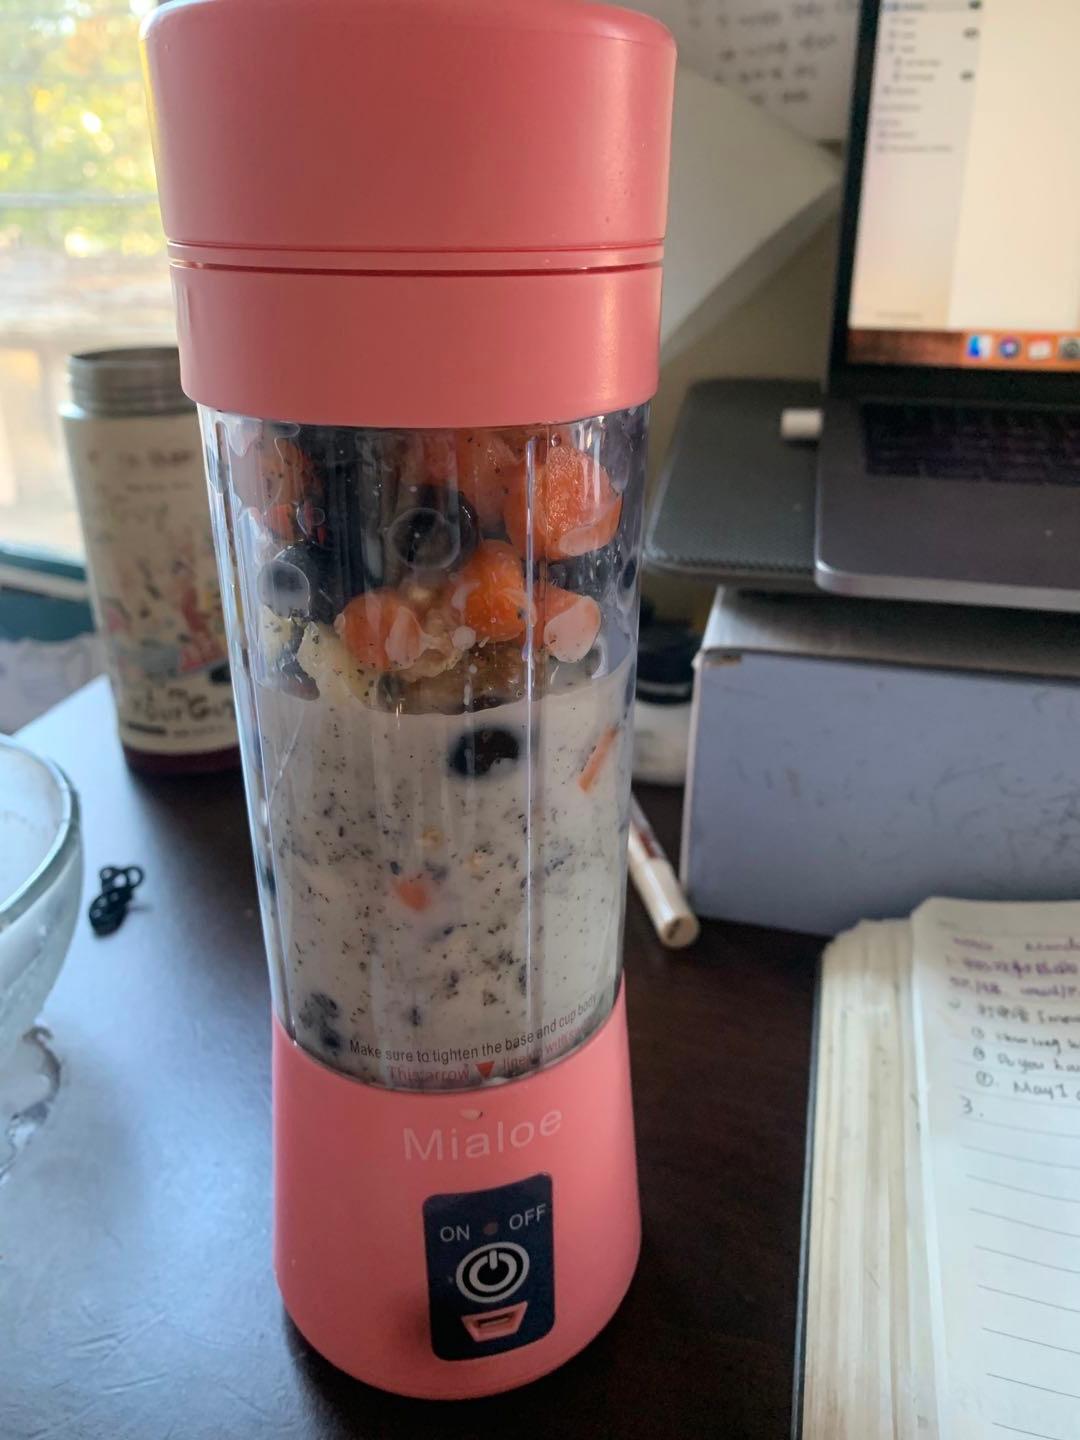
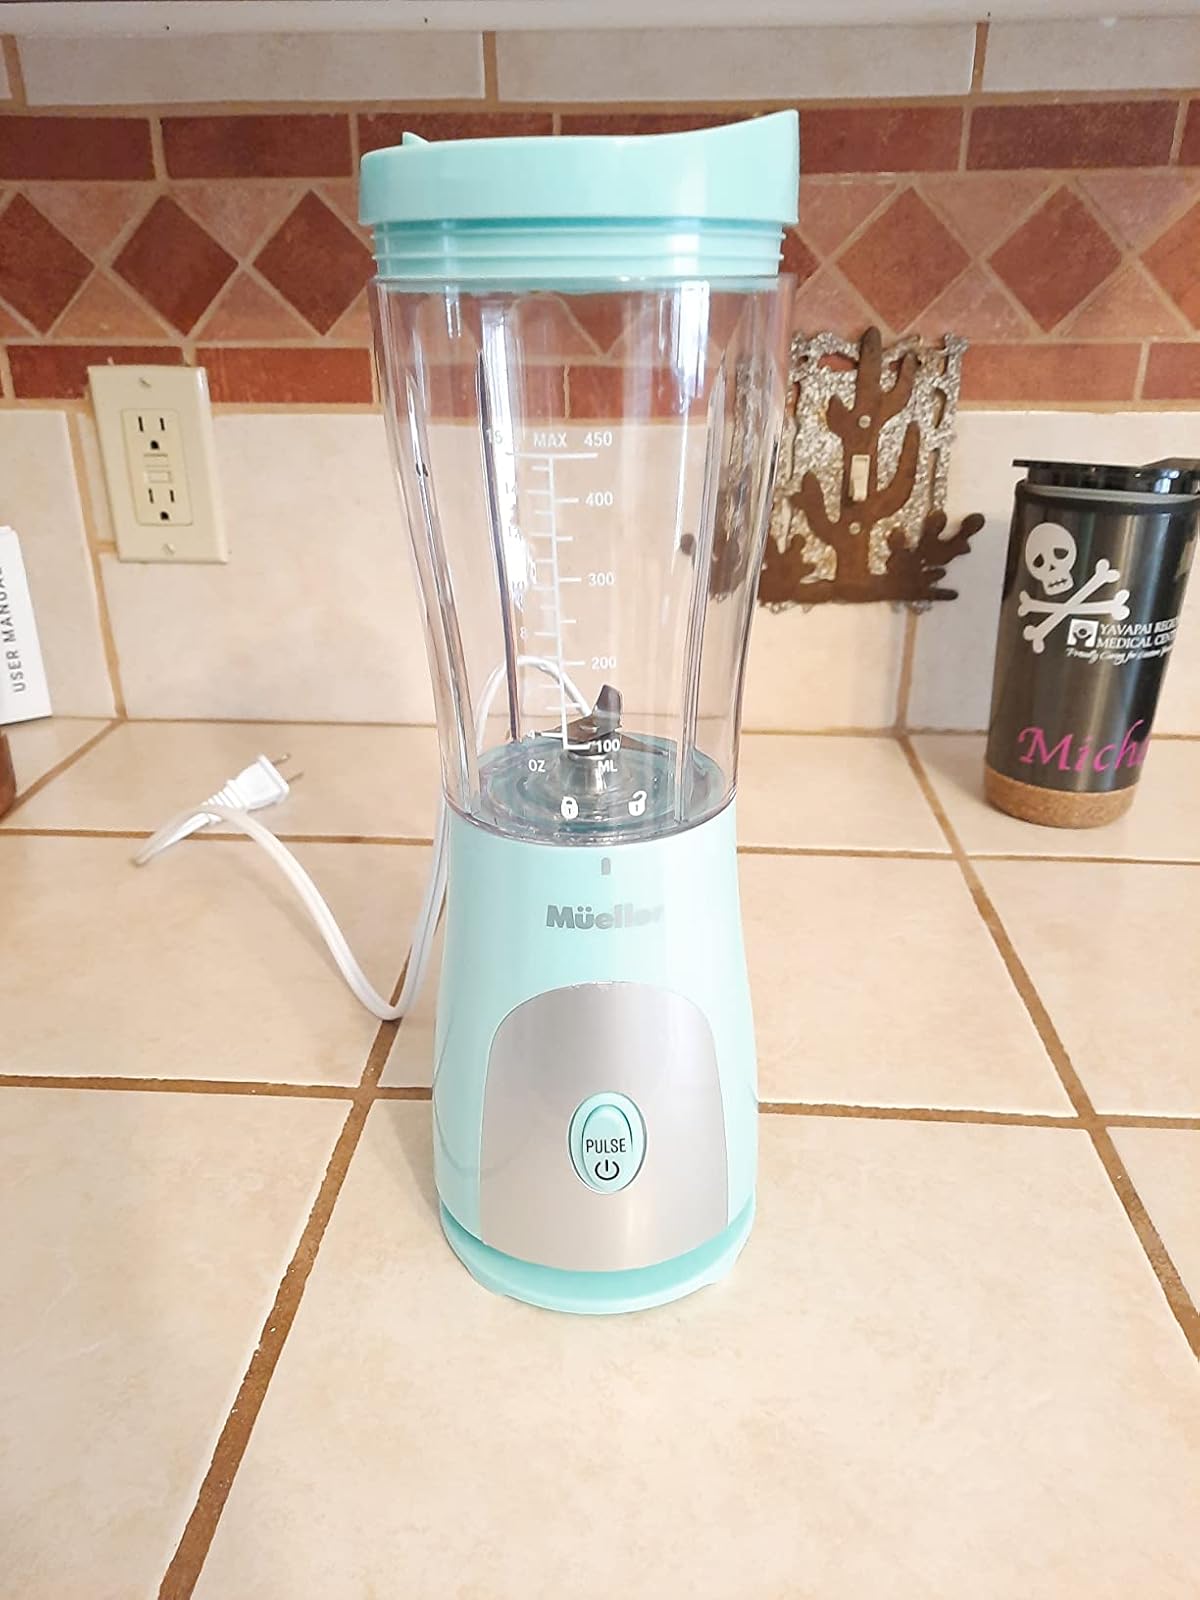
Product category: items_blender
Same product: no